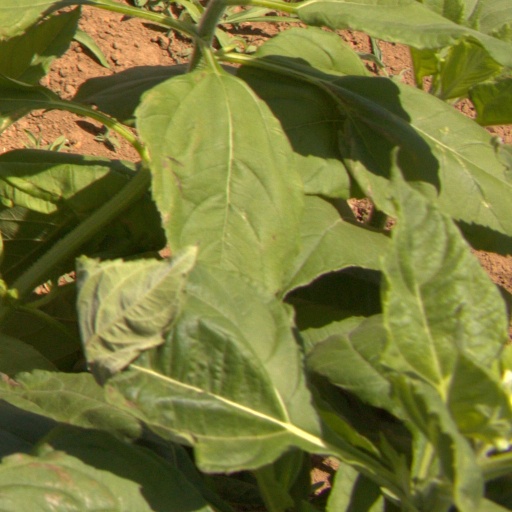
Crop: Jerusalem artichoke